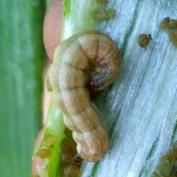
Crop: Onion
Condition: caterpillar-p